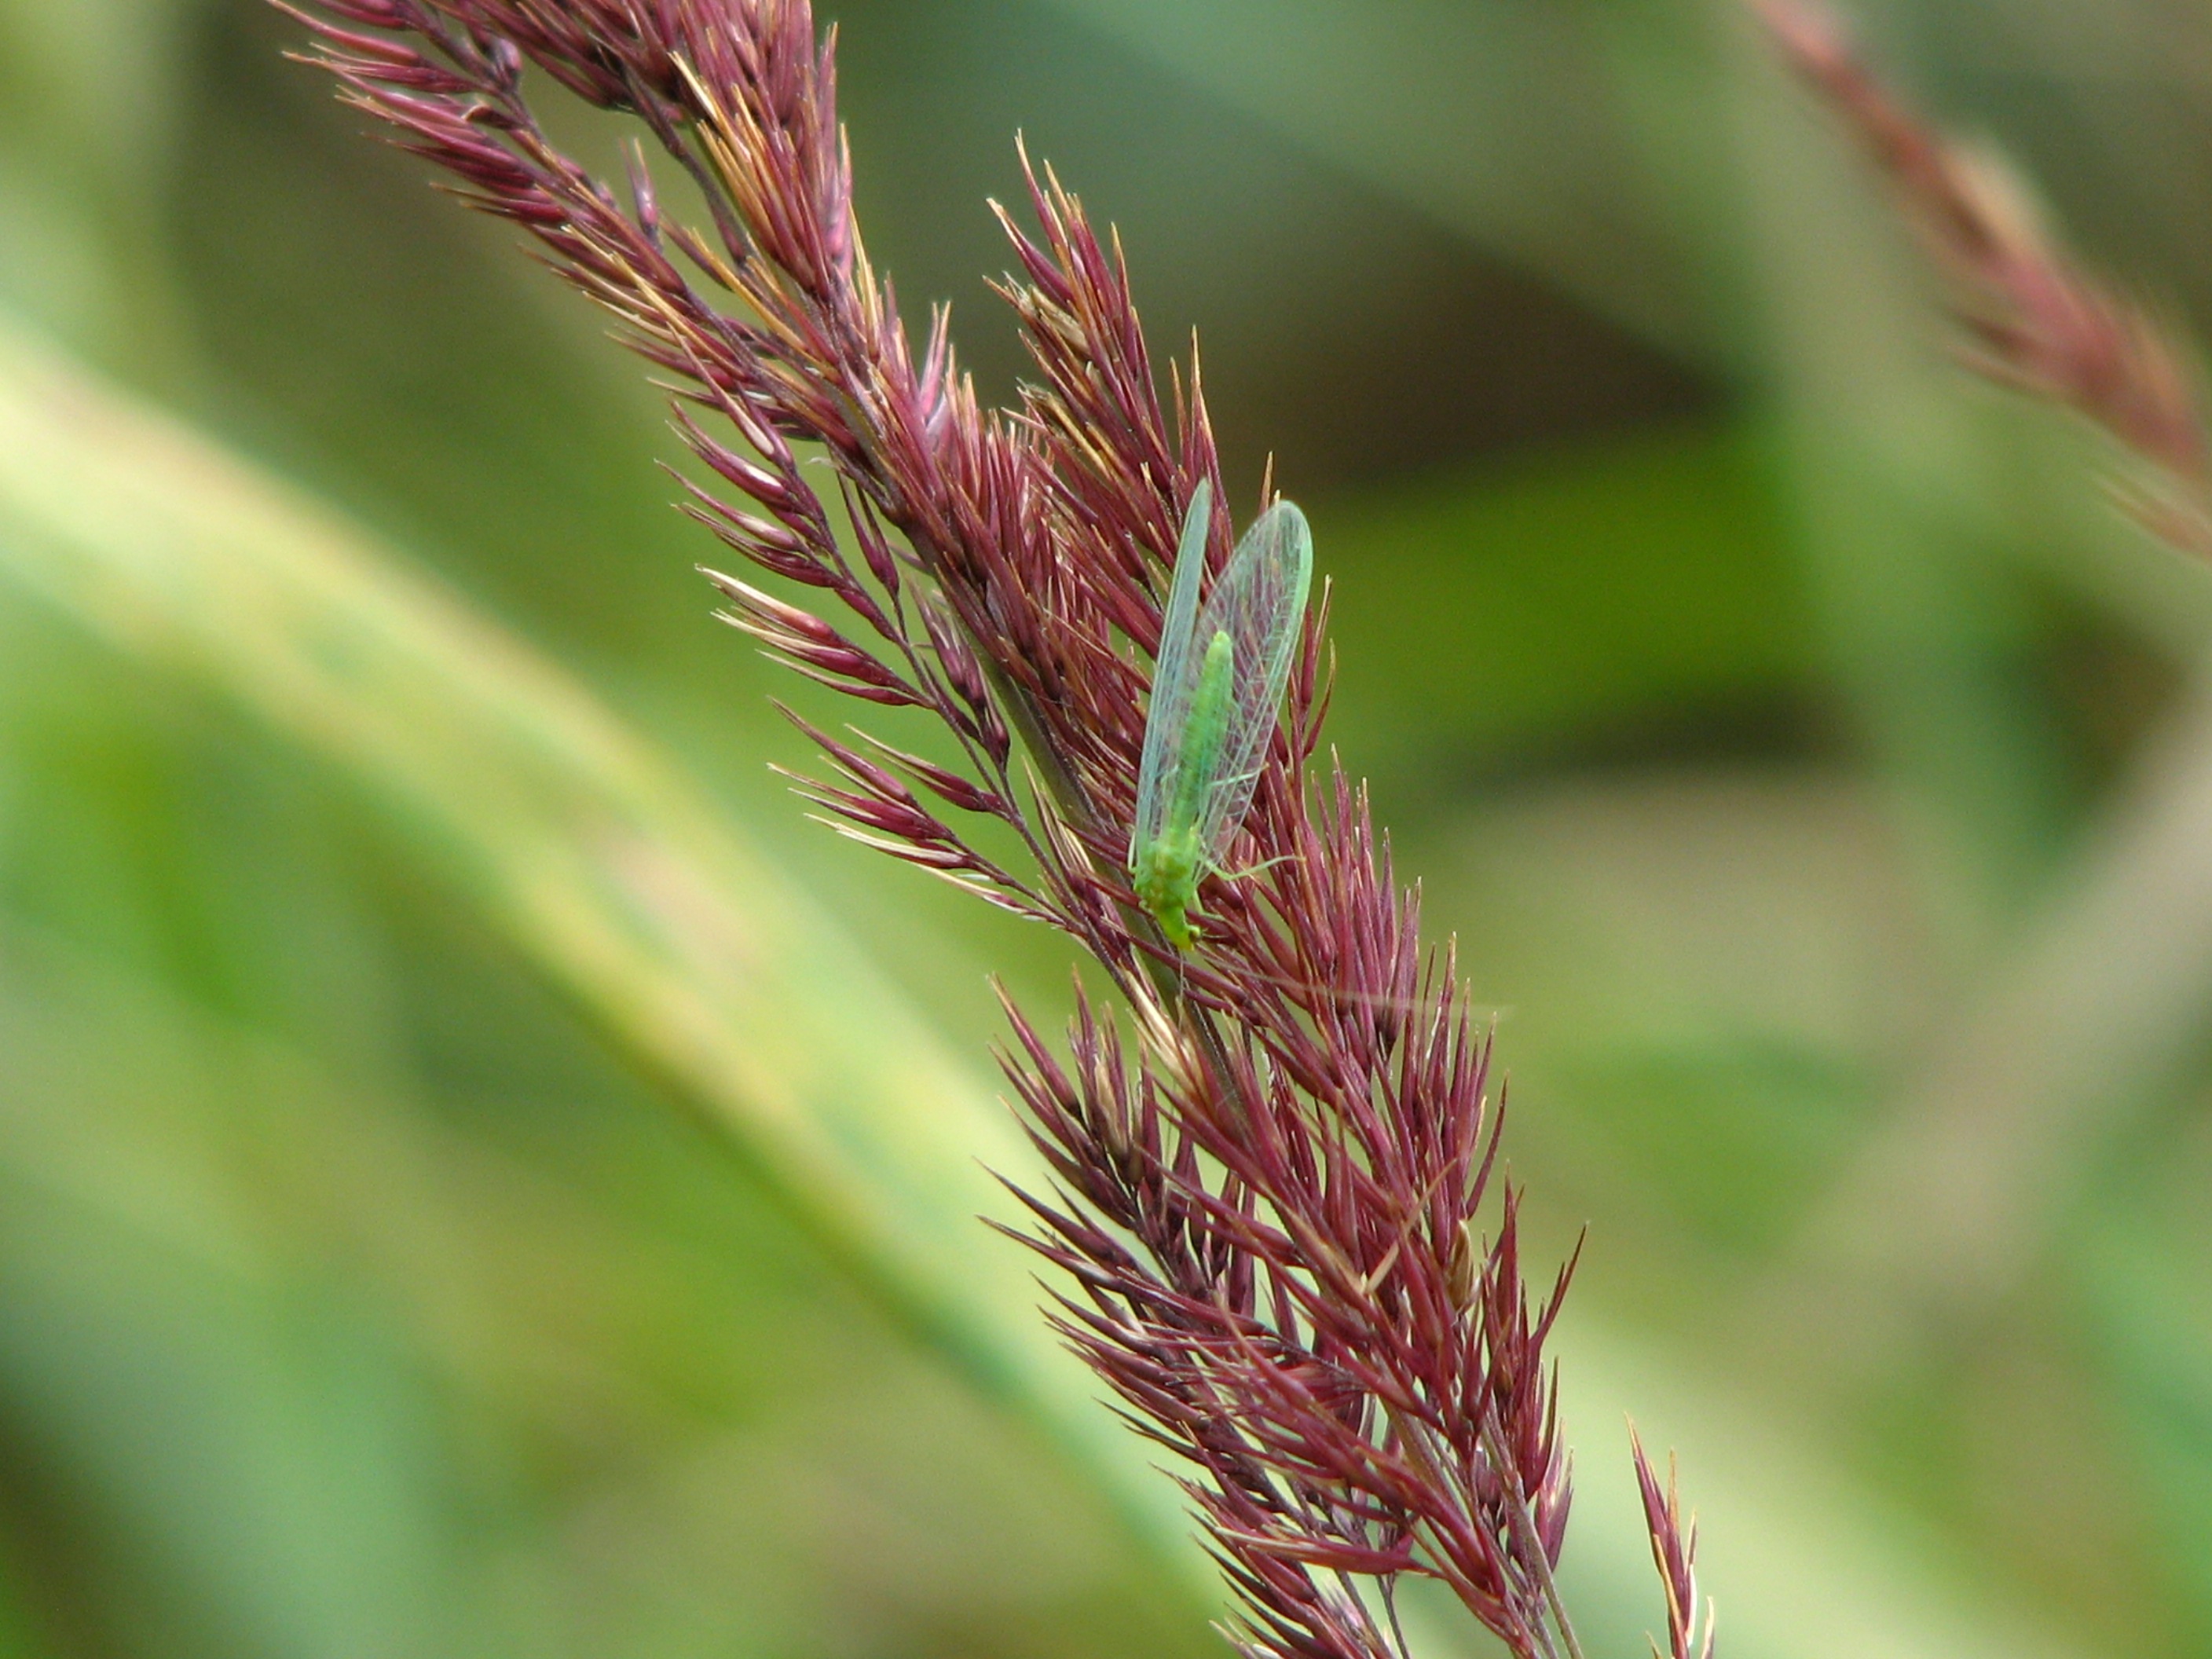
nature, grass, branch, wing, plant, field, prairie, leaf, flower, green, crop, insect, botany, close, flora, wildflower, close up, grasses, flight insect, macro photography, lacewing, wild grain, flowering plant, halm, brown red, grass family, plant stem, land plant